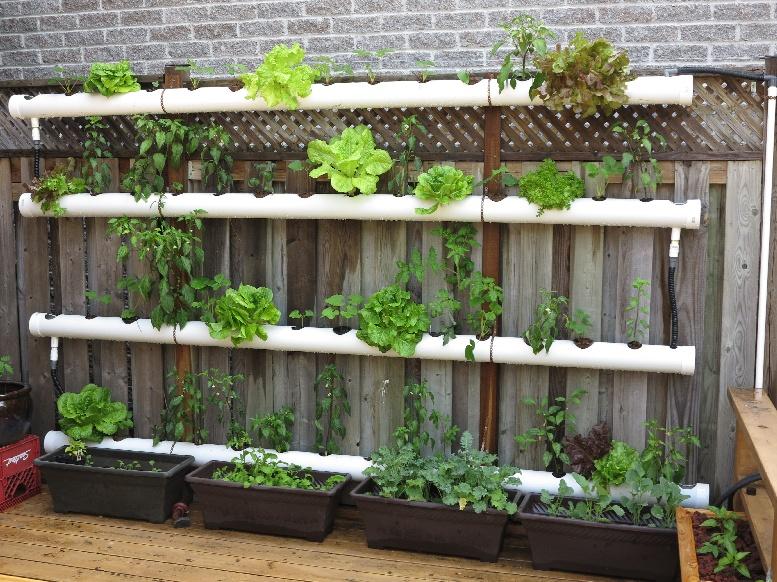
Kilimo hiki cha kisasa kikiwa nyumbani kwa mtu kikiwa kinaonyesha jinsi mboga hizo na maua hayo jinsi ambavyo umwagiliwa bila kutumia mbolea au udongo maalumu.